Lostorf

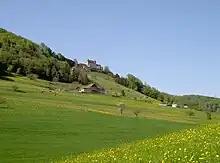
Hillside and Wartenfels Castle near Lostorf

Lostorf has an area, , of . Of this area, or 37.7% is used for agricultural purposes, while or 48.8% is forested. Of the rest of the land, or 13.8% is settled (buildings or roads) and or 0.1% is unproductive land.